Anne de Montmorency, 1st Duke of Montmorency

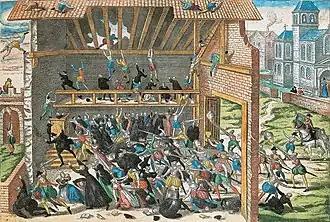
Massacre of the worshippers in the church of Wassy

In October 1555, the Emperor began the process of his abdications, ceding control of first Nederland and then España to his son Felipe. This process was useful to the resumption of peace talks, as much of Henri's hatred of the Imperial camp was personally directed at the Emperor Charles, and he had less personal animosity towards Felipe. Negotiations opened, at first on the more specific issue of ransoms for the imprisoned nobility, before they expanded in December to a more extensive conference. As it remained nominally only a discussion of ransoms, Montmorency's nephew Coligny led the talks for the French. He considered withdrawing in late January 1556, but Montmorency's desire for peace ensured the conference continued.